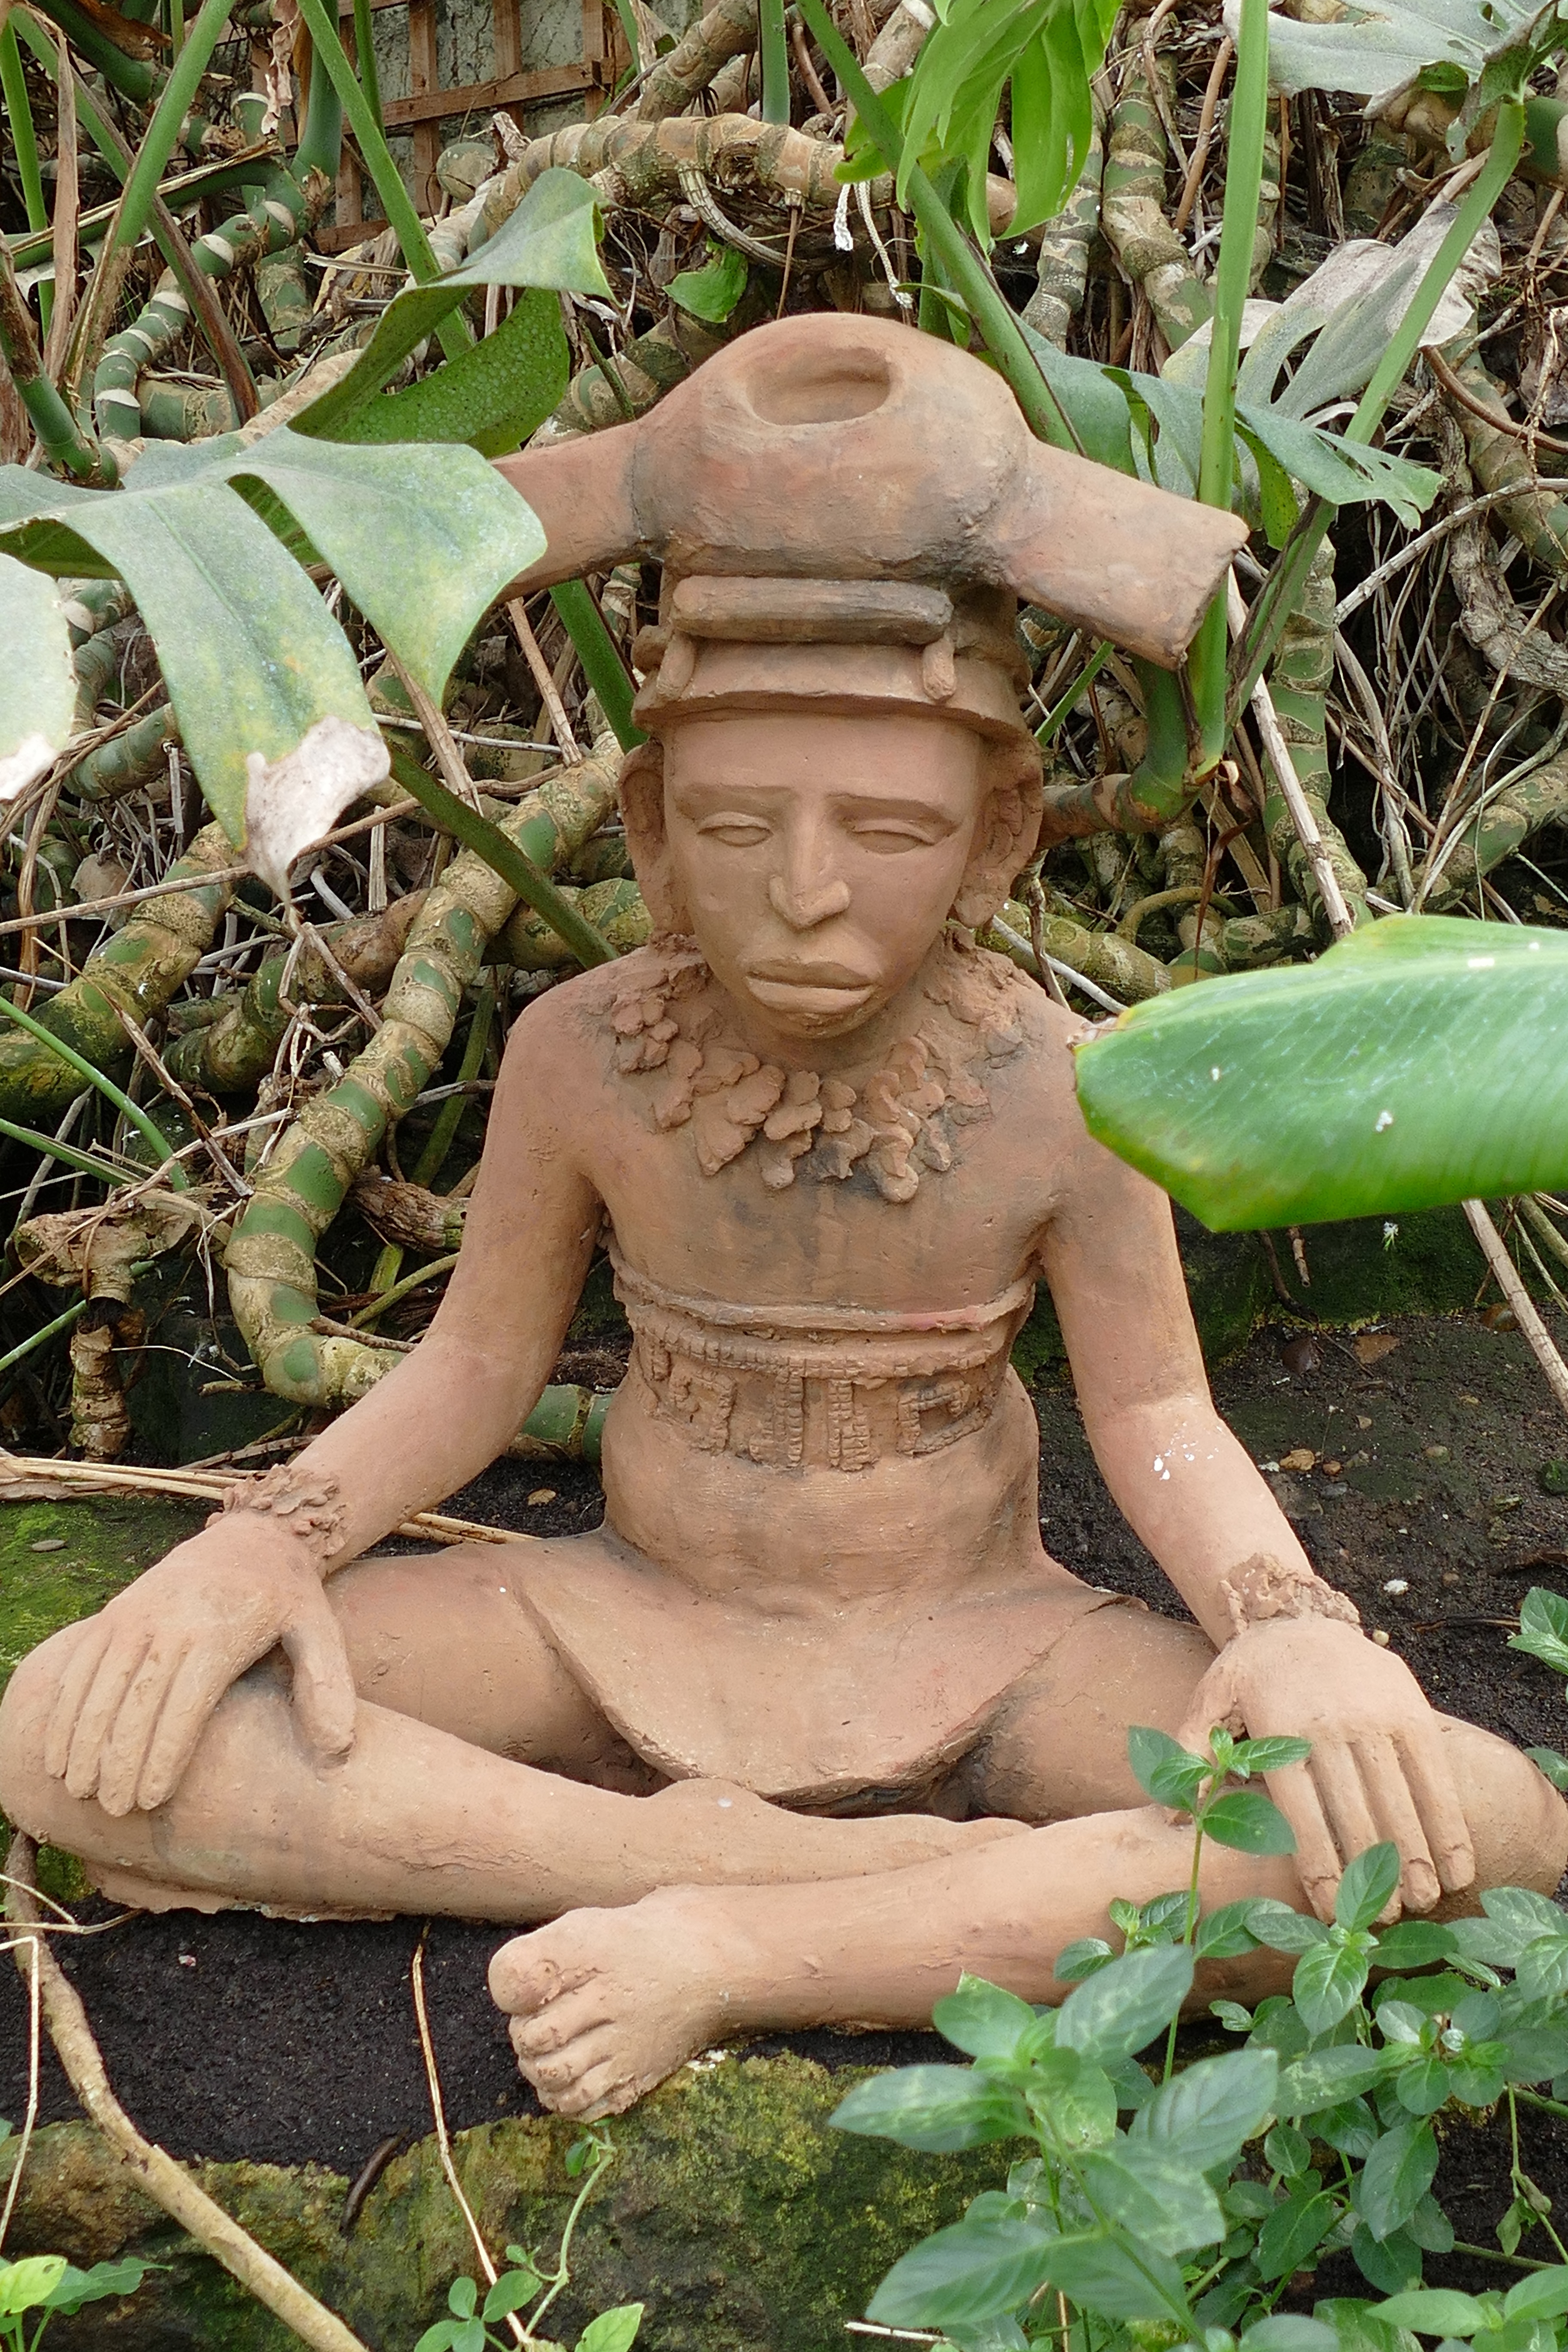
forest, grass, outdoor, flower, stone, monument, statue, decoration, green, jungle, mud, park, botany, agriculture, garden, tourism, ornament, tribe, sculpture, figure, rainforest, carved, habitat, natural environment, human positions